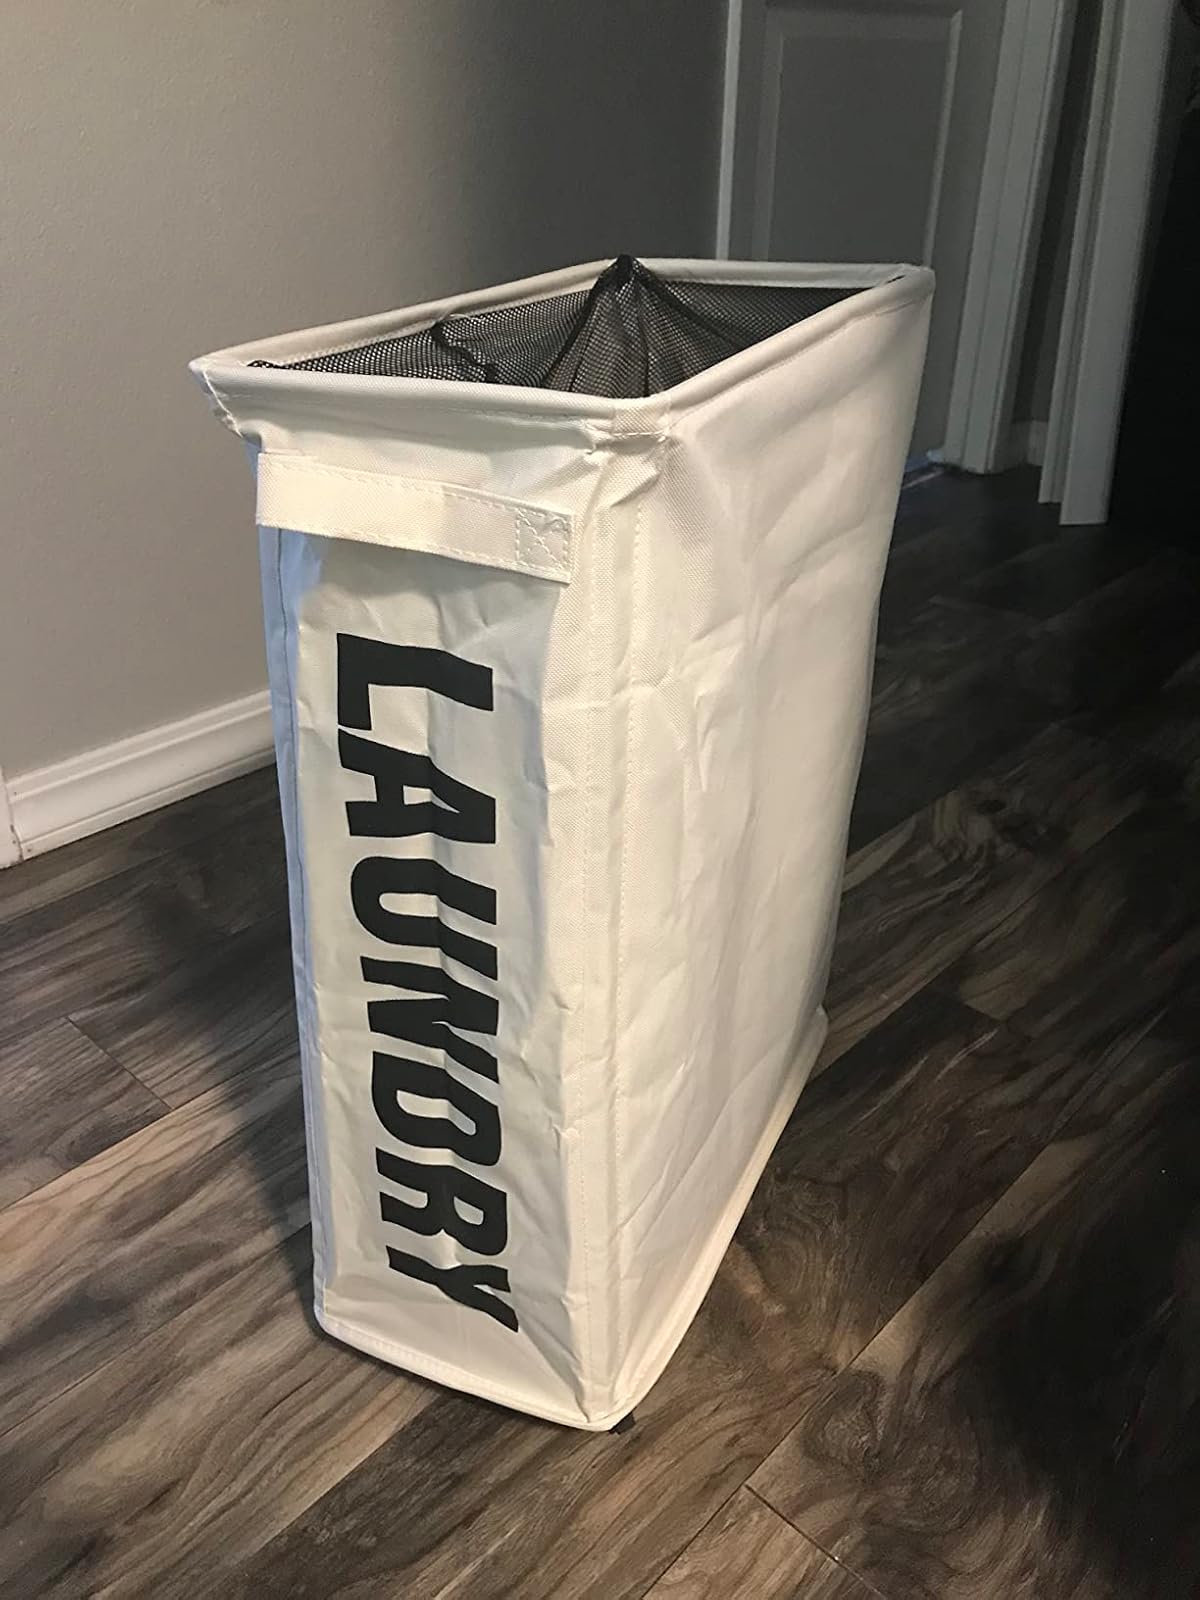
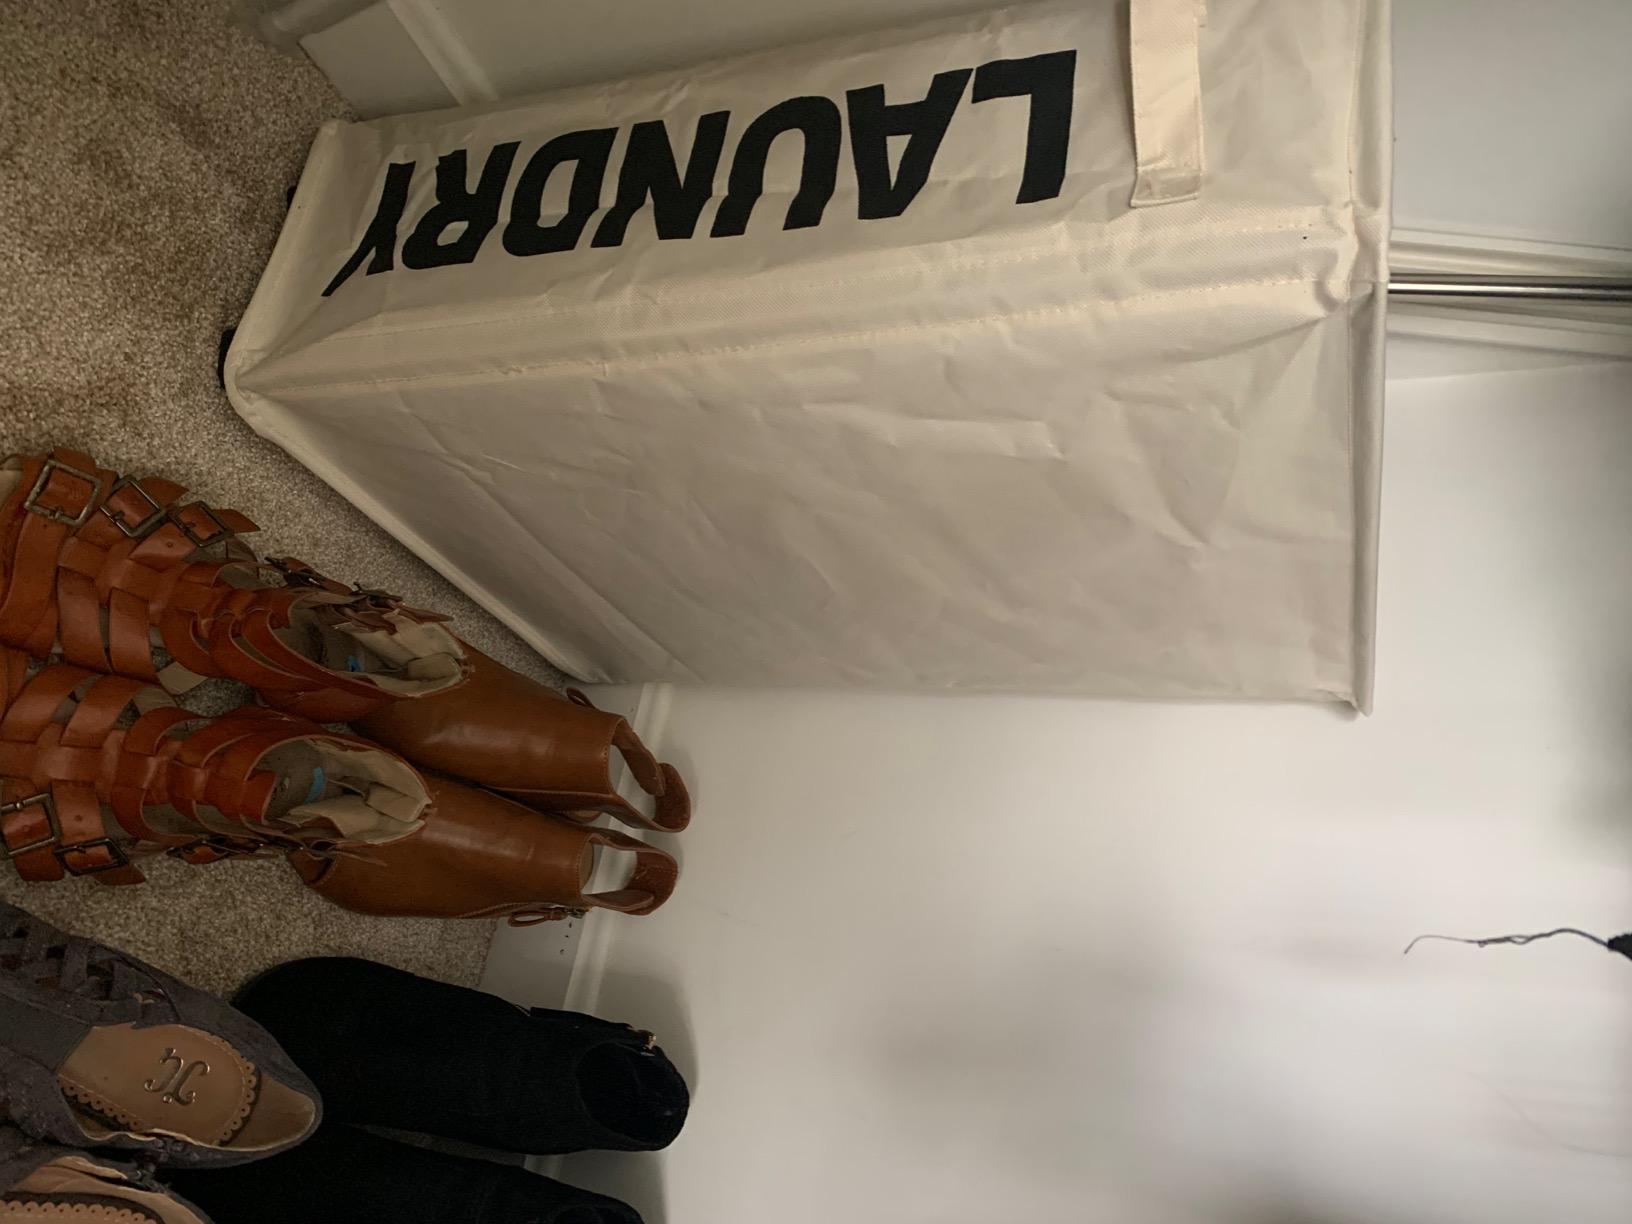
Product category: items_hamper
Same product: yes